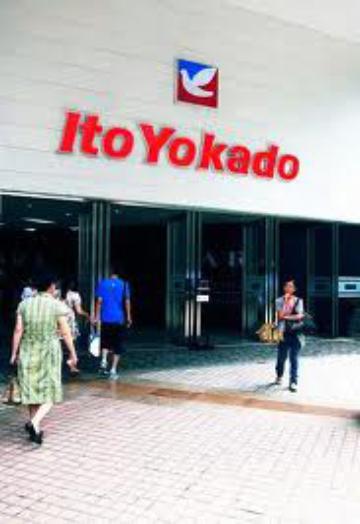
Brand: Ito-Yokado
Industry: Others